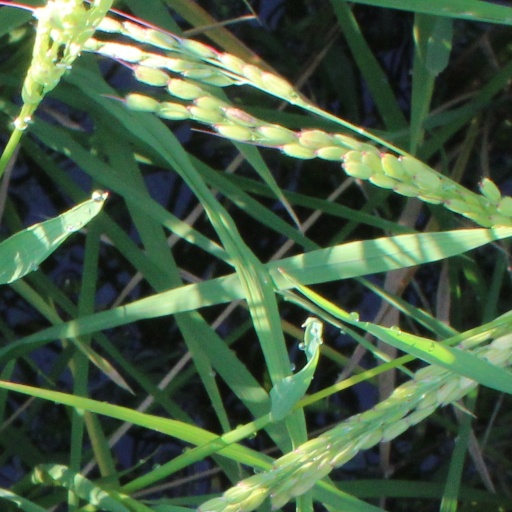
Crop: rice